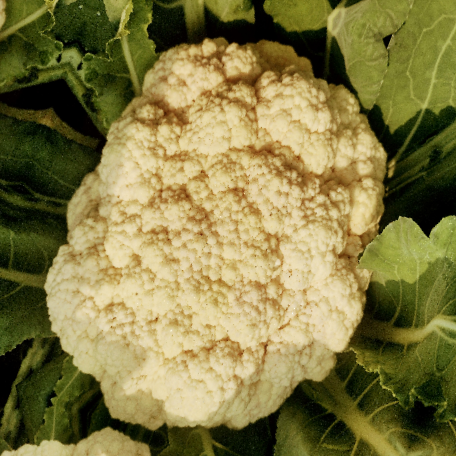
Label: Disease Free